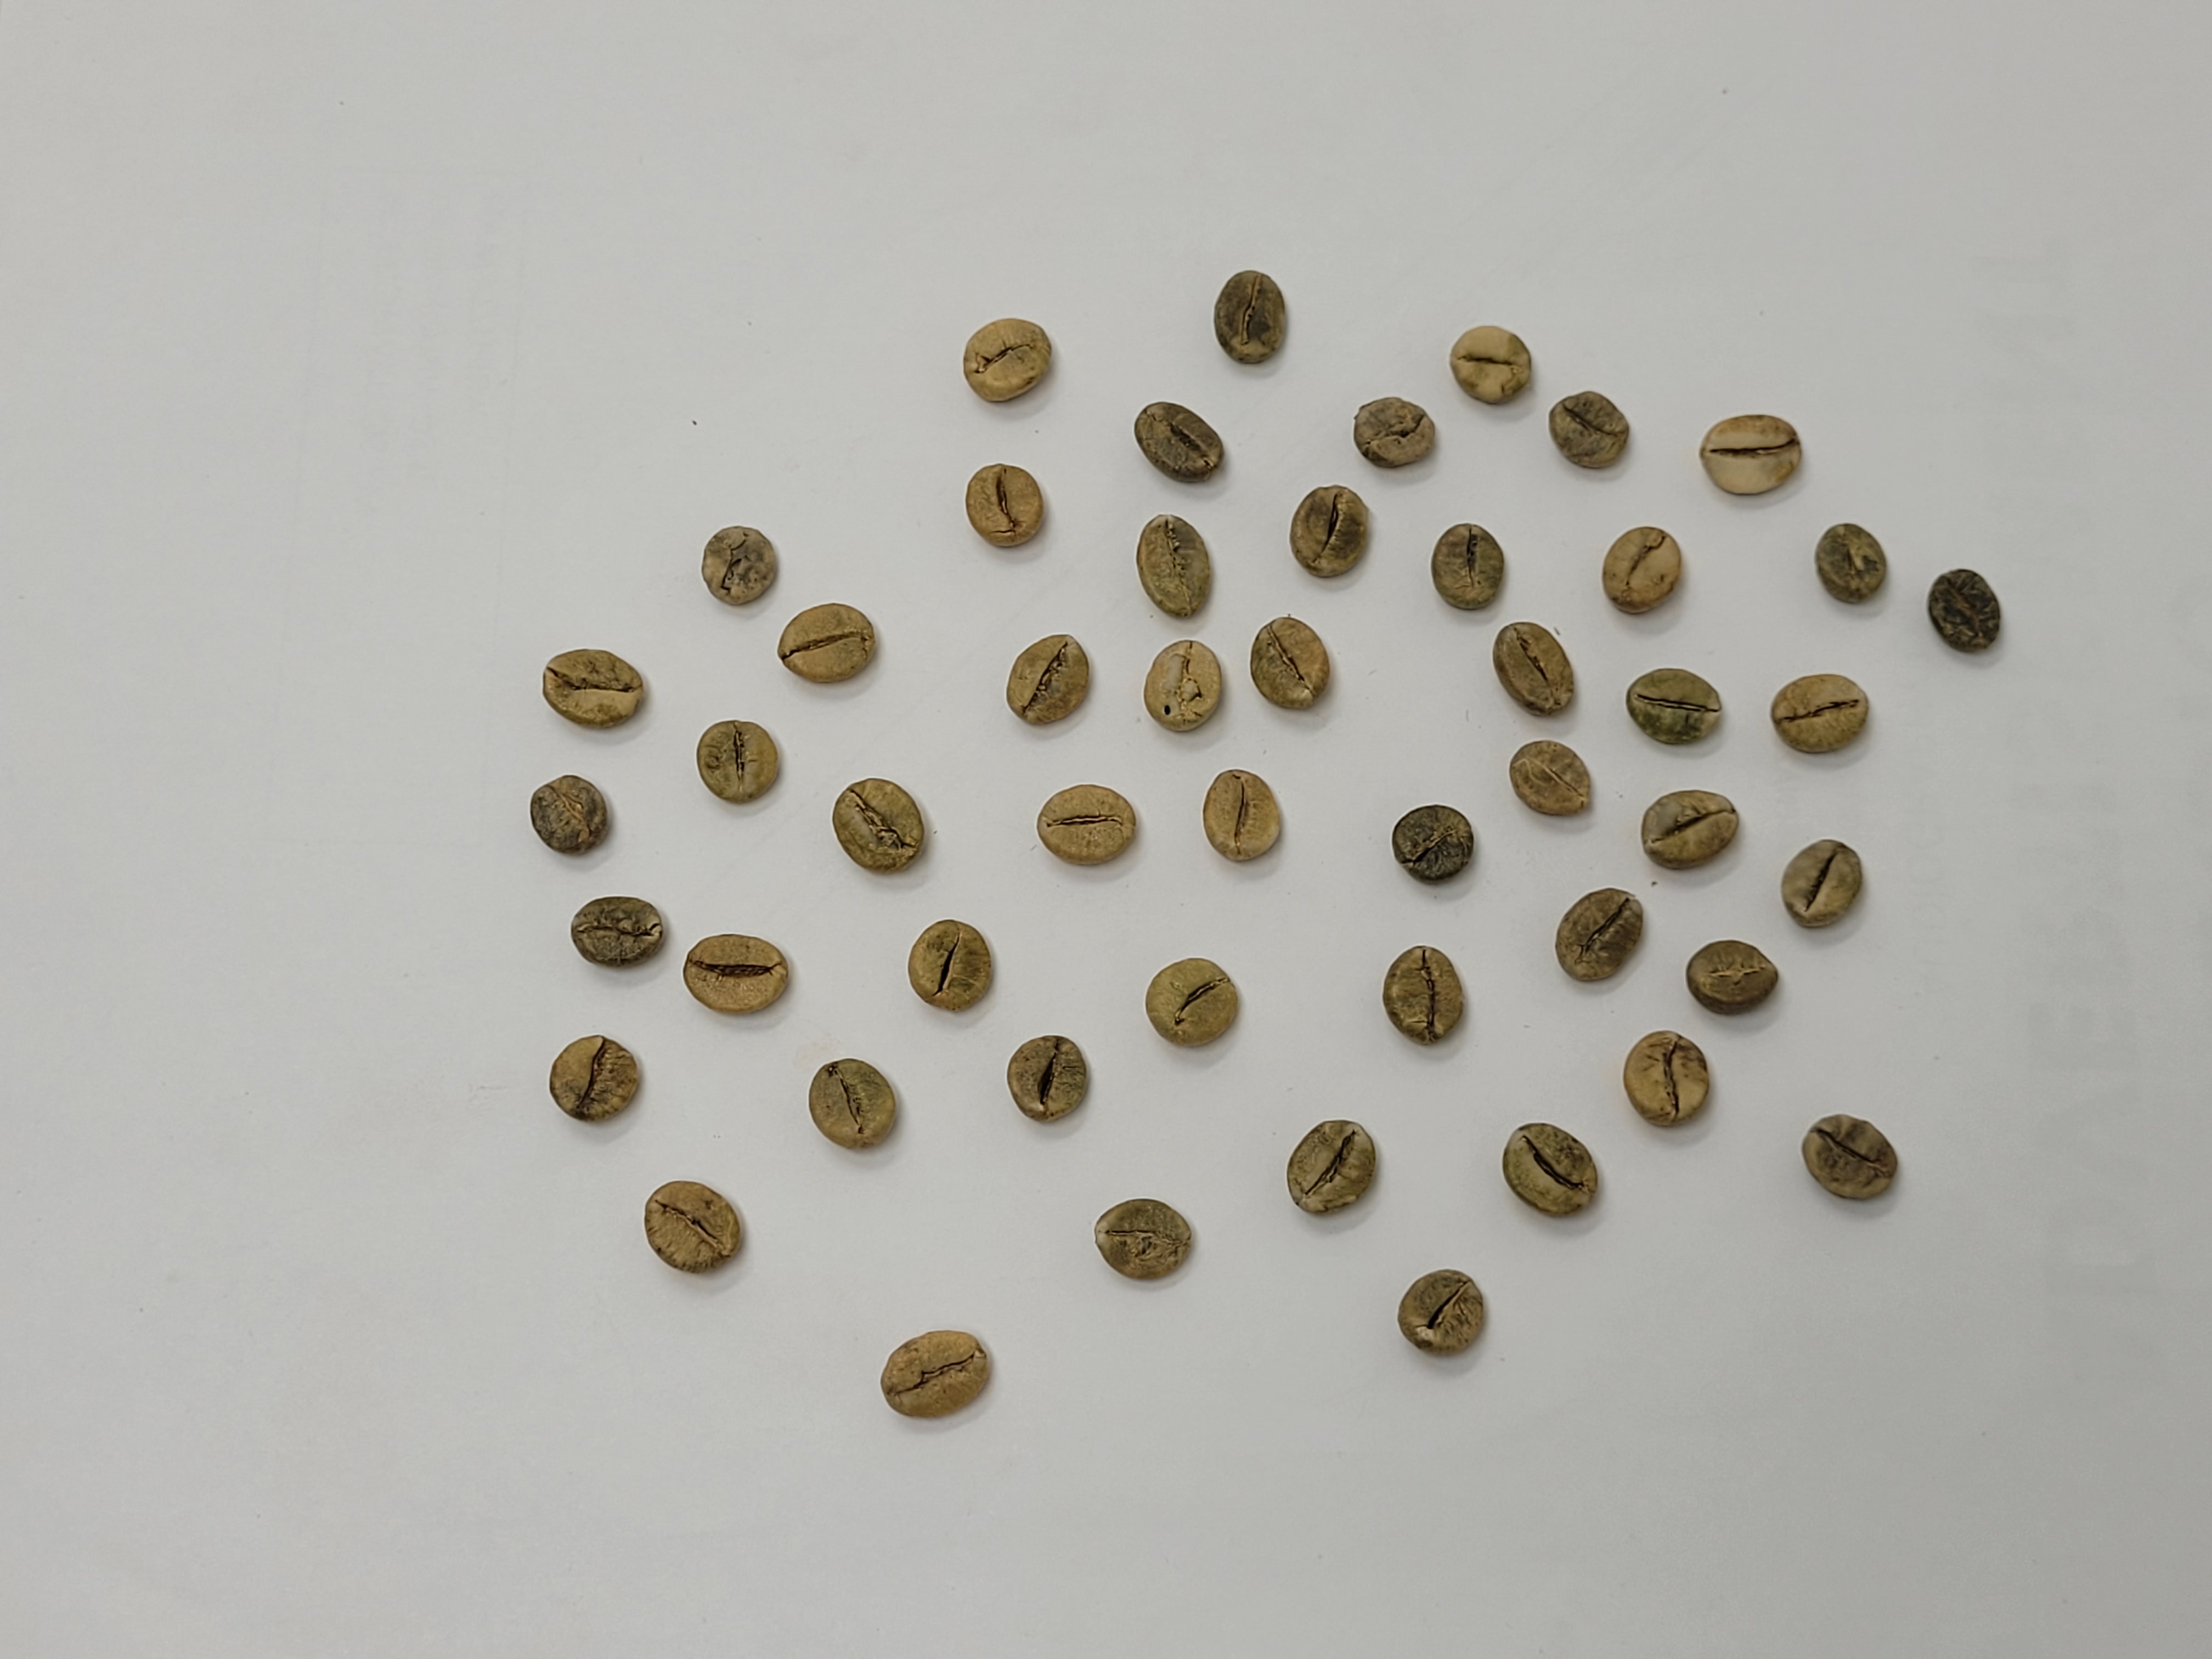
Coffee bean quality grade: AAA